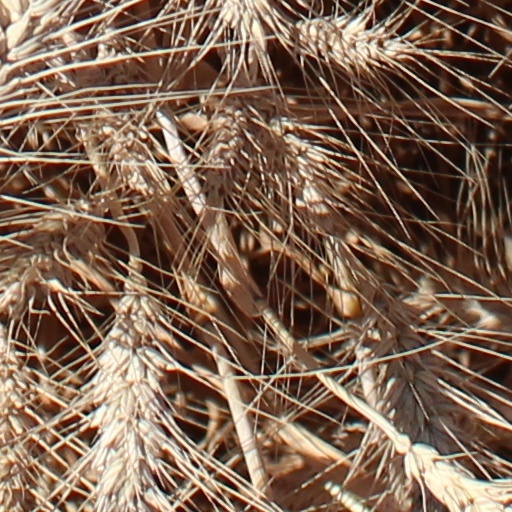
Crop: wheat